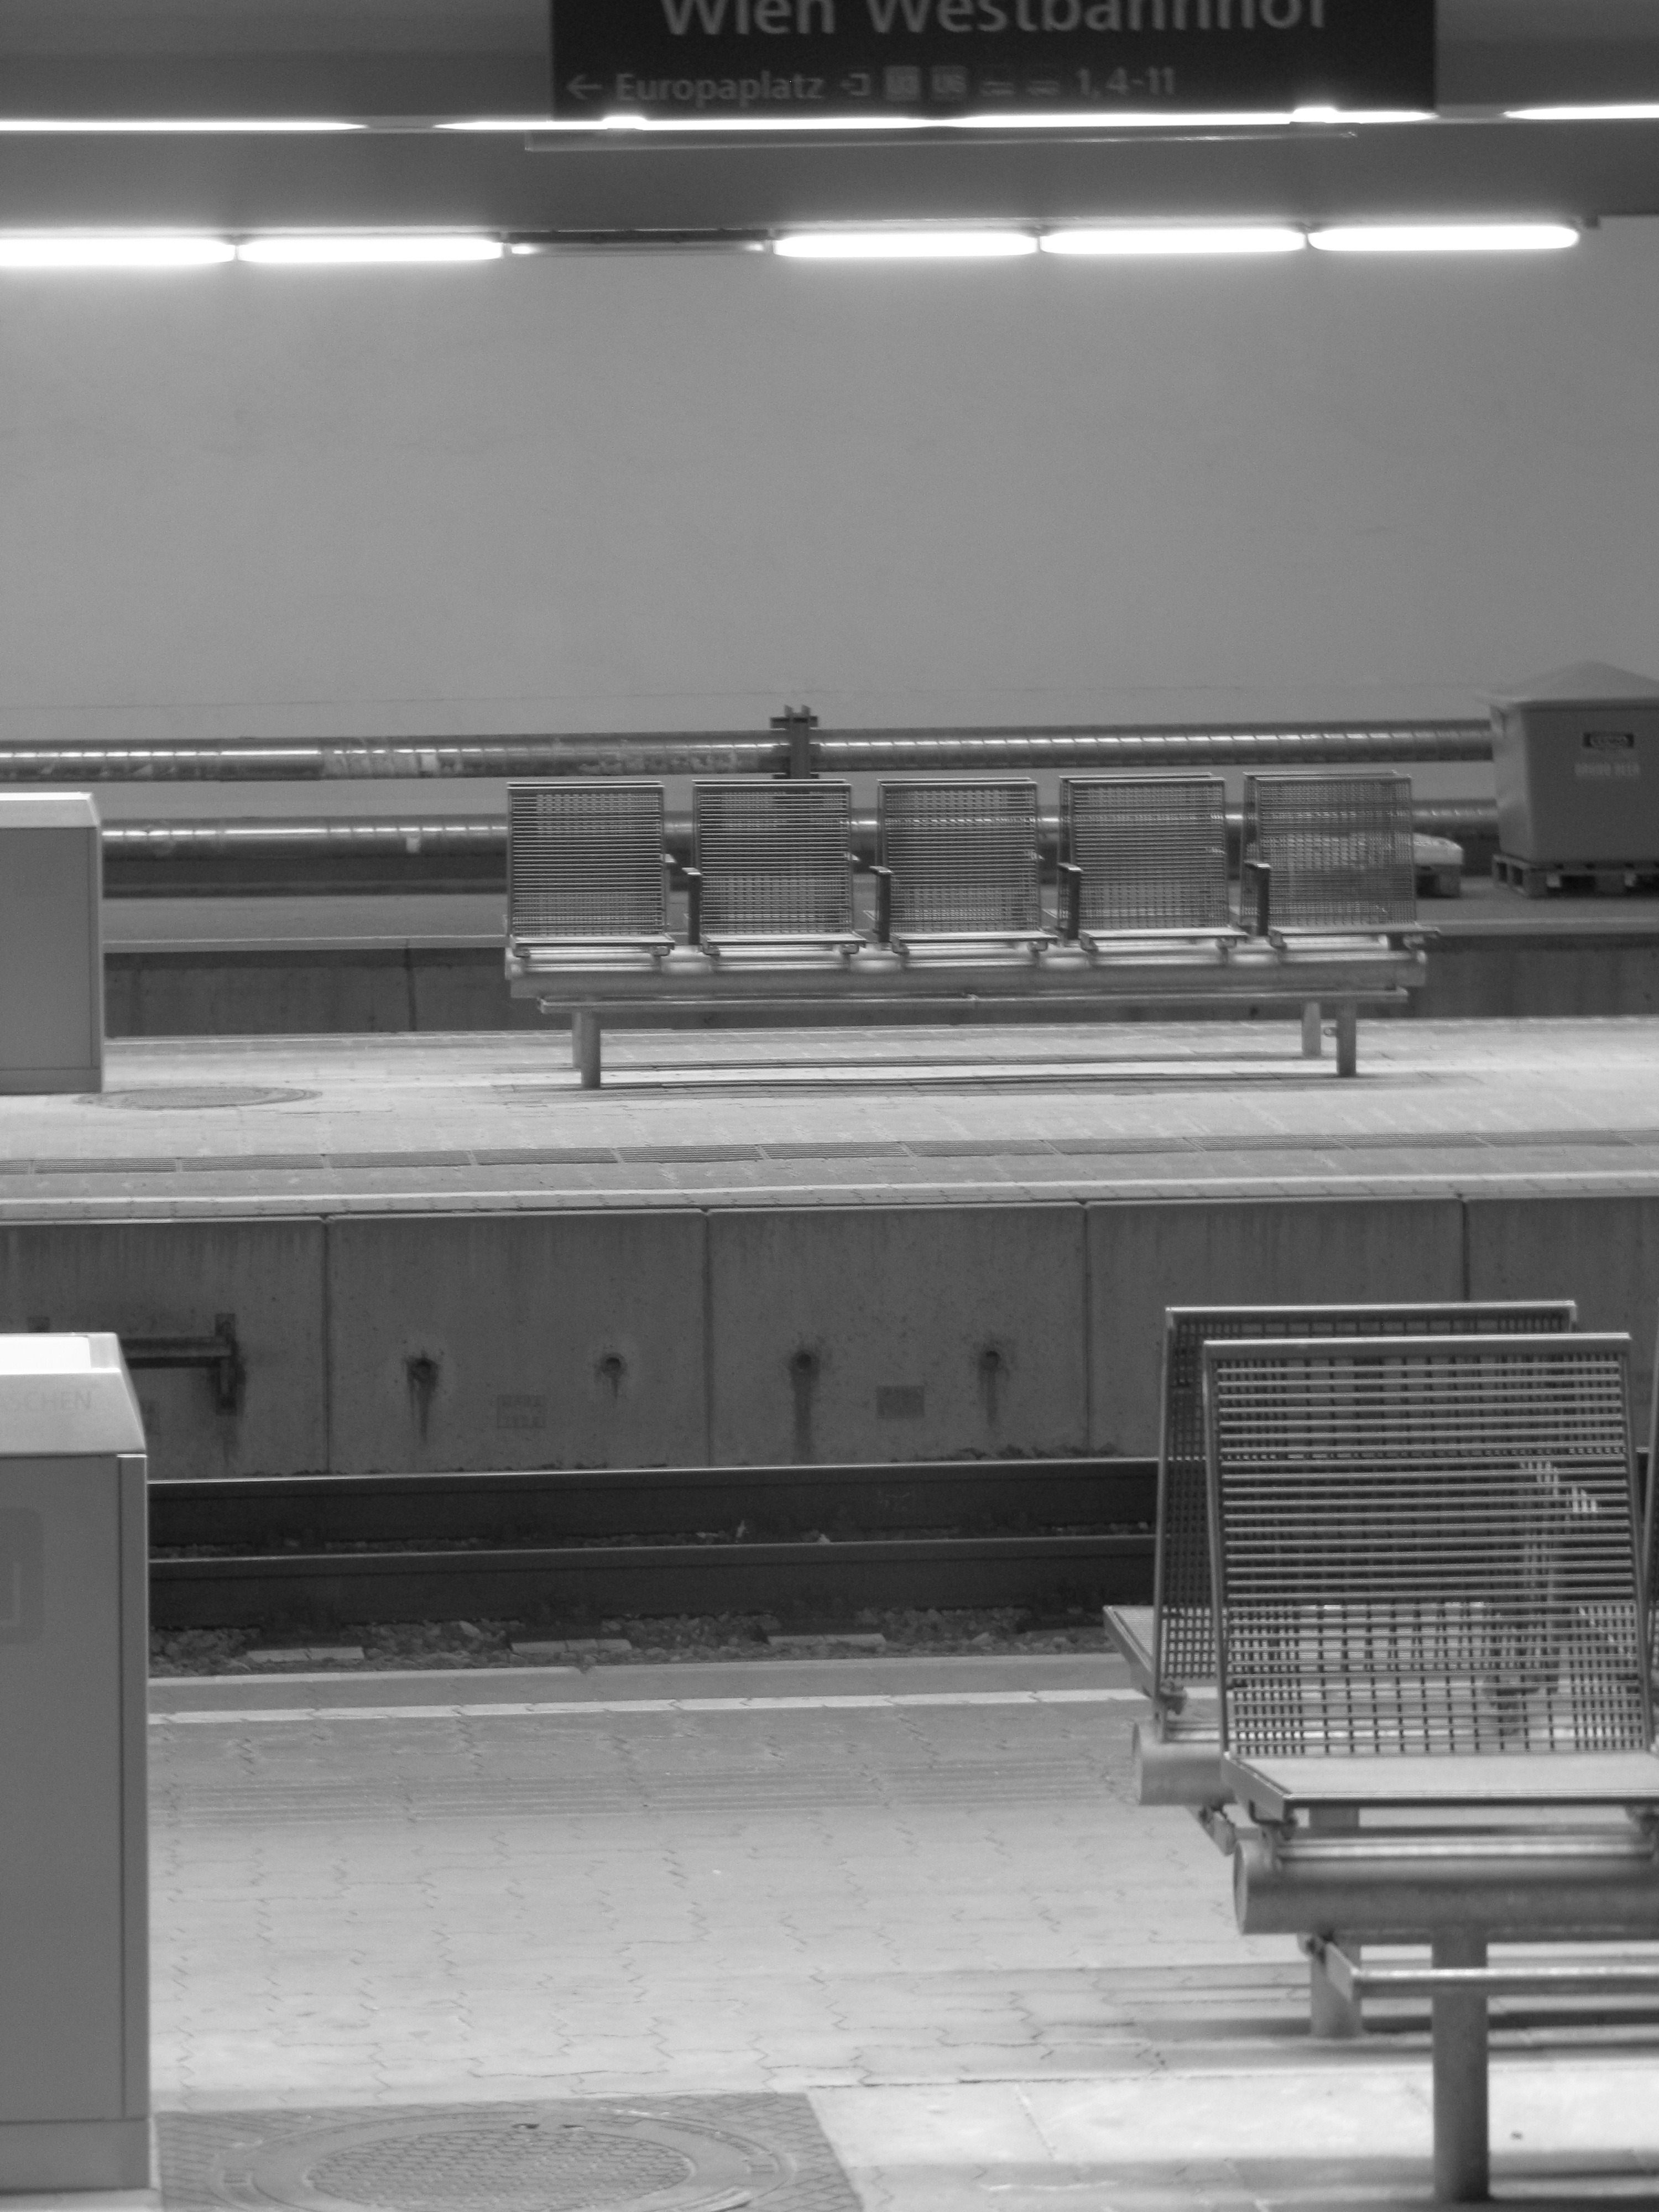
black and white, architecture, white, transport, waiting, train station, castle, black, monochrome, interior design, tracks, shape, pad, monochrome photography, automotive exterior